Pat Clohessy

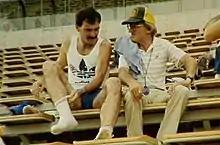
AIS Distance Running Coach Pat Clohessy (right) with World Champion marathoner Robert de Castella in 1984

After returning to Australia from the United States, Clohessy became a teacher and athletics coach at Xavier College in Melbourne. It was at Xavier College that Clohessy started to coach Robert de Castella, who would go on to win the marathon at the 1982 Commonwealth Games, 1986 Commonwealth Games and the 1983 World Championships in Athletics. In 1983, after 16 years at Xavier College, he was appointed distance running coach at the Australian Institute of Sport (AIS). It was a position he held until 1994 when he took up an Athletics Australia coaching position in Brisbane, Queensland.